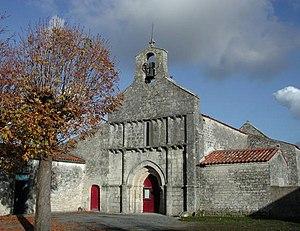
Église romane St Laurent de Forges d'Aunis